Roman Catholic Diocese of Buffalo

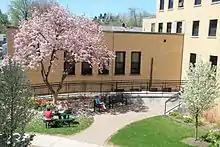
Trocaire College, Buffalo, New York (2017)

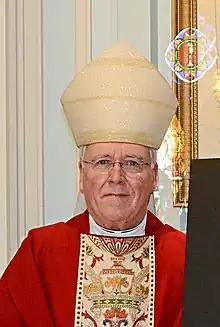
Bishop Malone (2017)

Turner died in 1937. His successor was Bishop John A. Duffy from the Diocese of Syracuse, appointed by Pope Pius XI that same year. During his tenure, Duffy established the Diocesan Fund for the Faith for those impacted by the Great Depression and erected parishes in rural areas of the diocese. He organized the Catholic Youth Organization, the Bishop's Committee for Christian Home and Family, the Confraternity of Christian Doctrine, and Newman Clubs at the local universities. Duffy died in 1944.